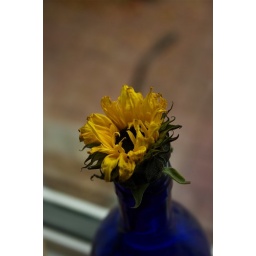
sunflower in a blue bottle